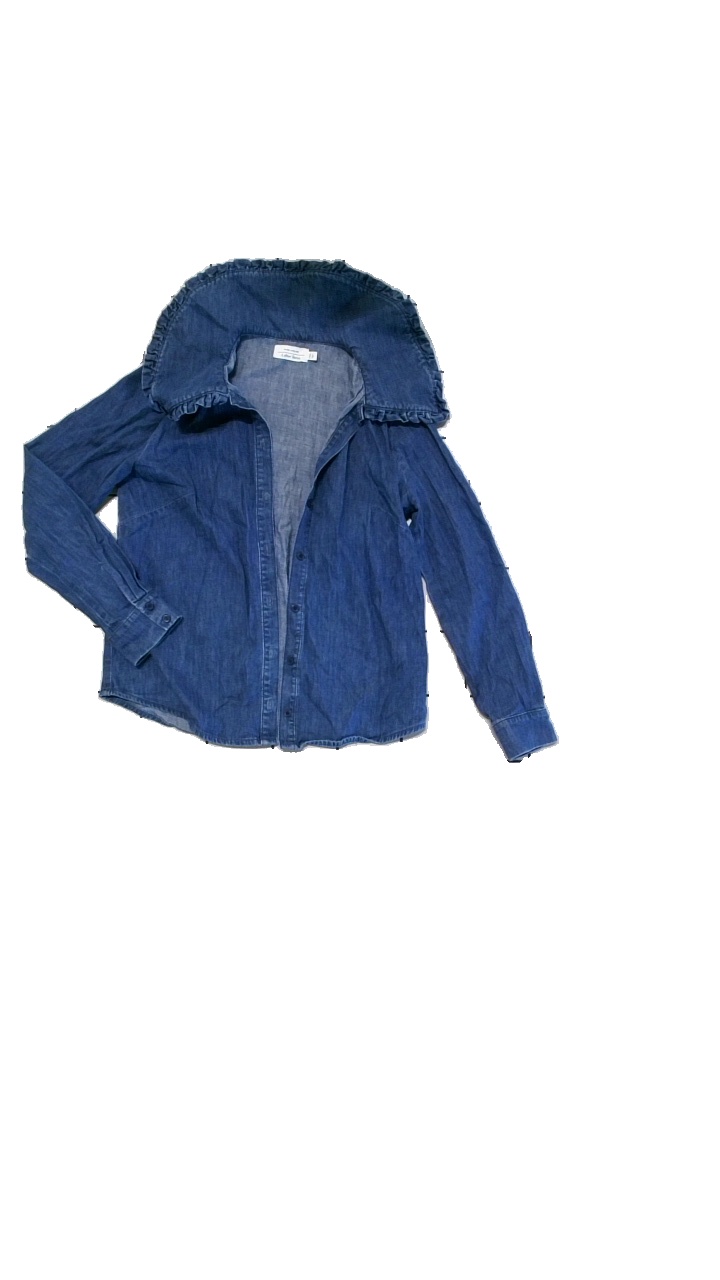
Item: Blouse (Ladies)
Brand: Other Stories (h&m)
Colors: Blue
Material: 100% Cotton
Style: Denim
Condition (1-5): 4
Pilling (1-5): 4
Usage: Reuse
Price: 100-150